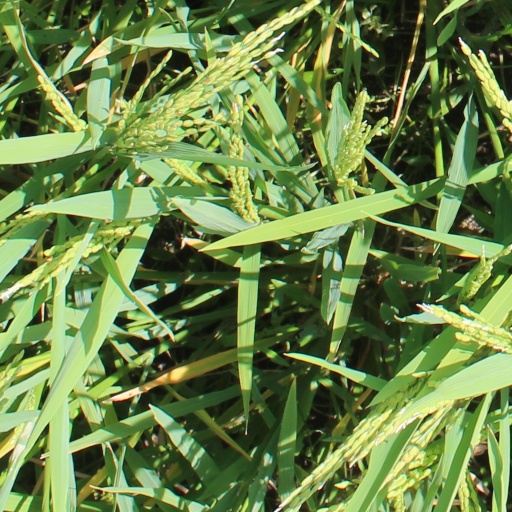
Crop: rice